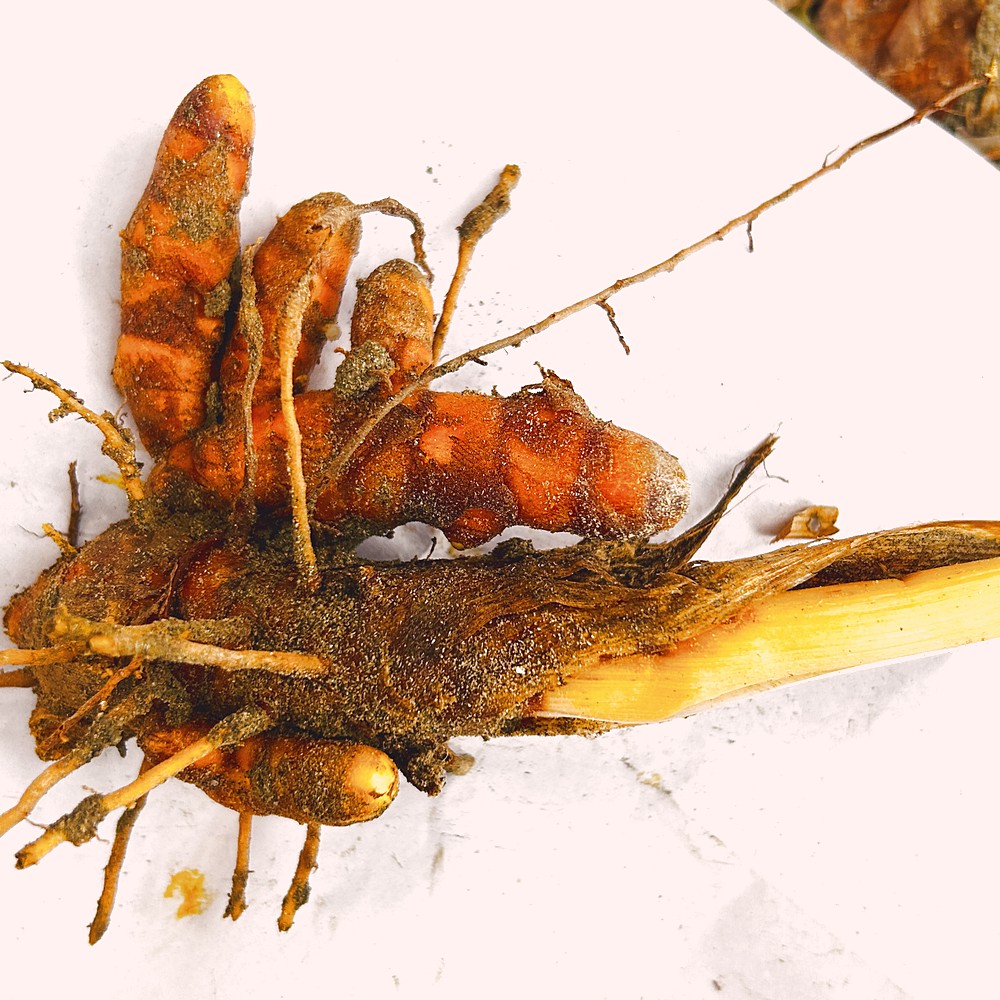
Label: Rhizome Healthy Root